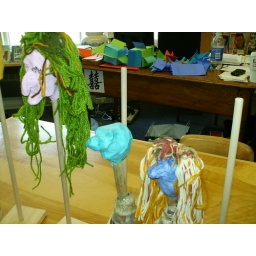
These puppets were made by children at the library as part of a theater program.